Positive I.D.

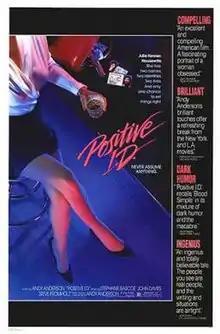
Theatrical release poster

Positive I.D. is a 1987 American crime film written and directed by Andy Anderson. The film stars Stephanie Rascoe Myers, John S. Davies, Steven Fromholz, Lauren Lane, Gail Cronauer and Matthew Sacks. The film was released on October 27, 1987, by Universal Pictures.